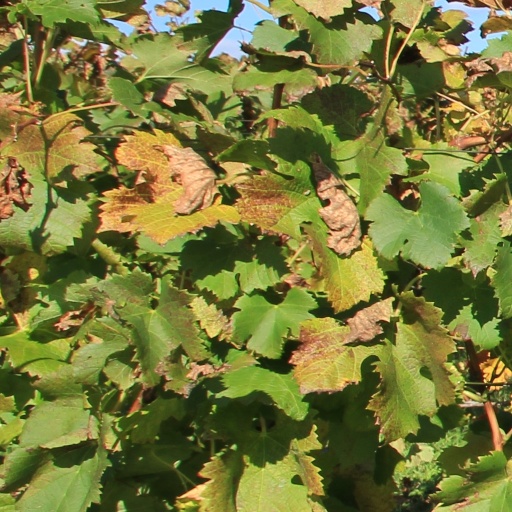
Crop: grape